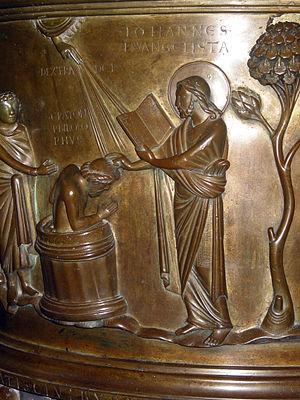
Liège (Belgique), église Saint-Barthélemy - Fonts baptismaux de Renier de Huy (début du XIIe siècle). - Le baptême du philosophe Craton.
L’art mosan est un art roman d'influence carolingienne et ottonienne de la vallée de la Meuse, actif du XIᵉ au XIIIᵉ siècles. La région mosane correspond aux frontières de l'ancien diocèse de Liège qui s'étendait principalement dans le territoire de l'actuelle Belgique, mais également sur une partie de la France, des Pays-Bas et de l'Allemagne.
Renier de Huy, ou Rainer de Huy, est un orfèvre et bronzier mosan du XIᵉ ou XIIᵉ siècle.